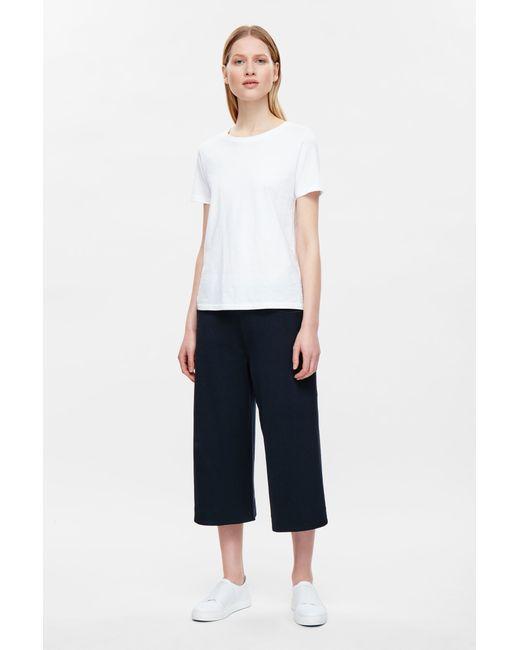
weißes lässiges Kurzarmhemd, weicher Stoff